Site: brandenburg
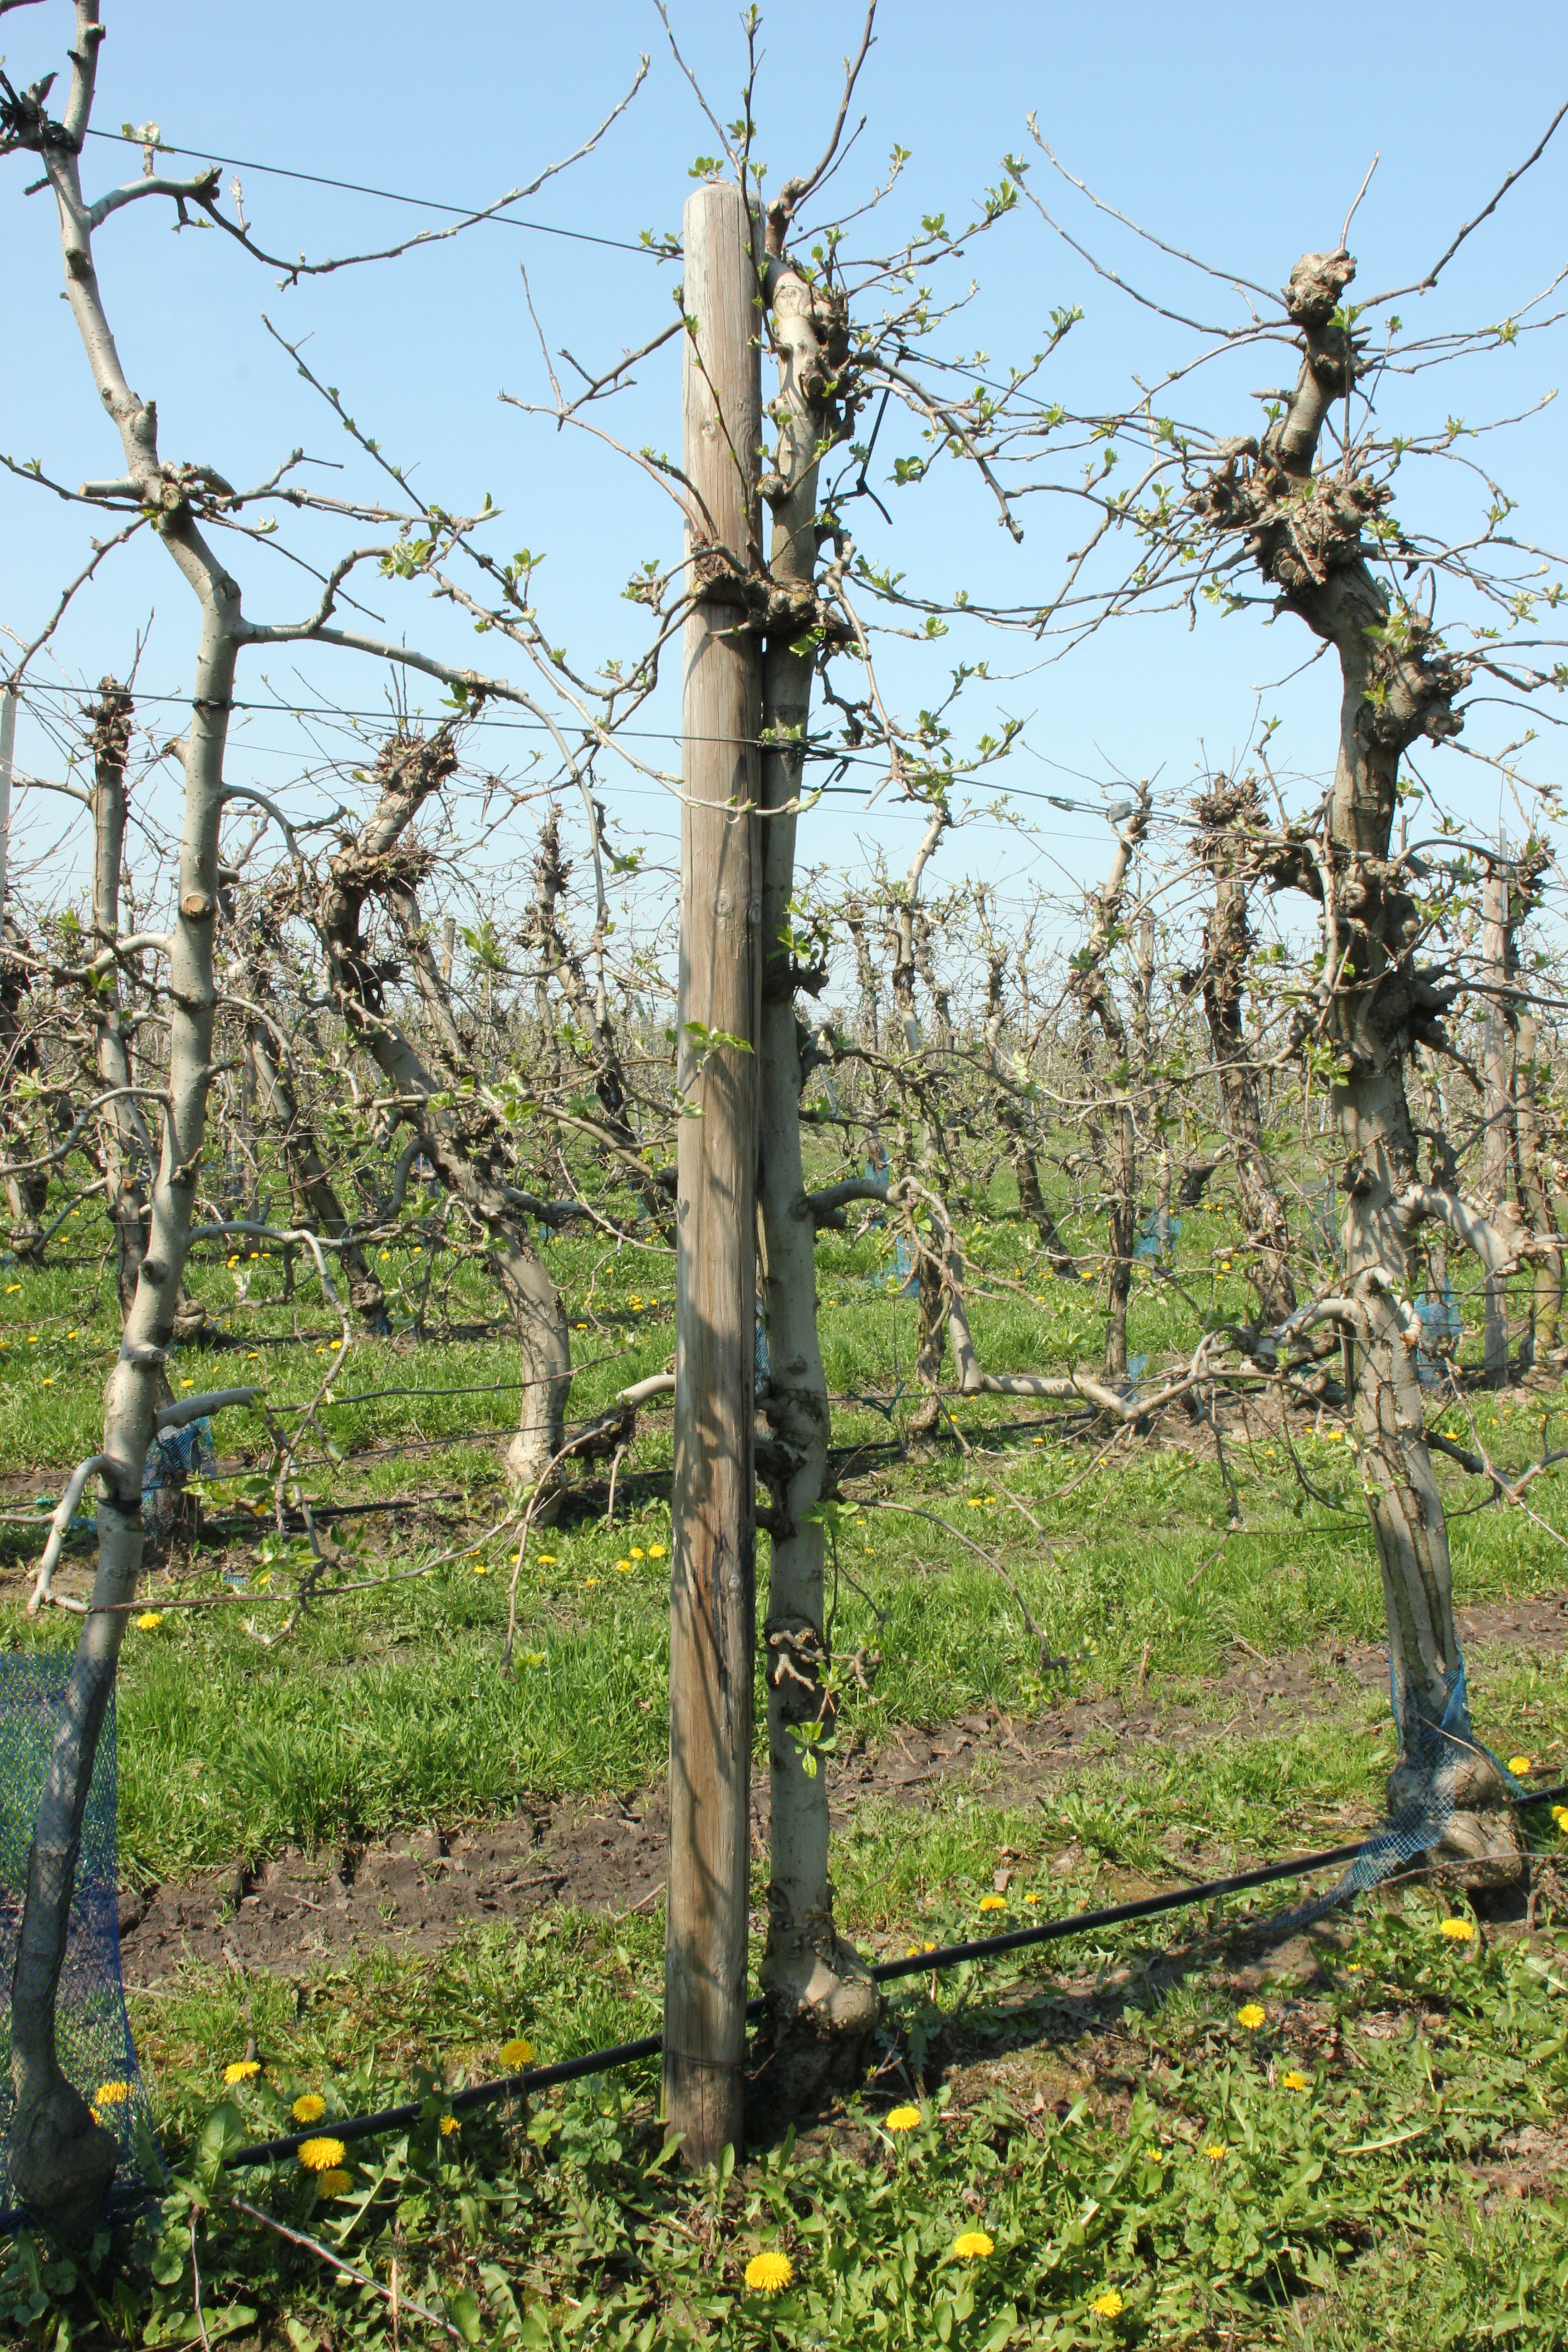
Growth stage (BBCH 56): Inflorescence emergence